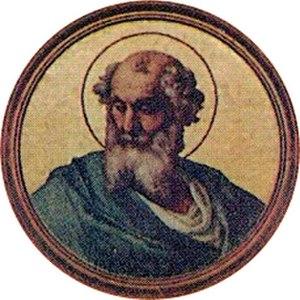
Adéodat Iᵉʳ ou Dieudonné Iᵉʳ, fut le 68ᵉ pape et patriarche de Rome, du 19 octobre 615 au 8 novembre 618. Il est honoré en tant que saint Deusdedit et fêté le 8 novembre.
Deusdedit est un prélat chrétien mort le 14 juillet 664. C'est le sixième archevêque de Cantorbéry et le premier Anglo-Saxon à occuper ce poste.